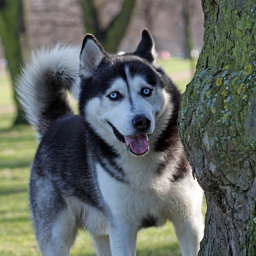
dog that looks like a wolf with blue eyes - photo #